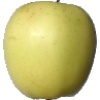
Label: Apple Golden 2